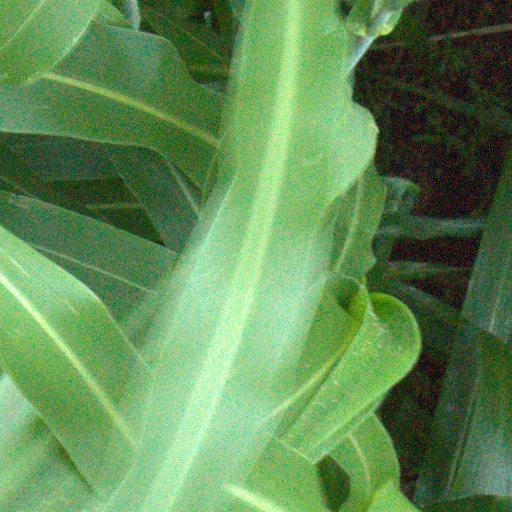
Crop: sorghum